True Mobile

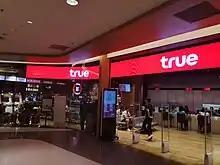
True shop at Central Silom Complex

In 2000, Charoen Pokphand (CP) acquired Wireless Communication Services Co., Ltd. (WCS), a company with a license to operate mobile telecommunication service on 1800 MHz.